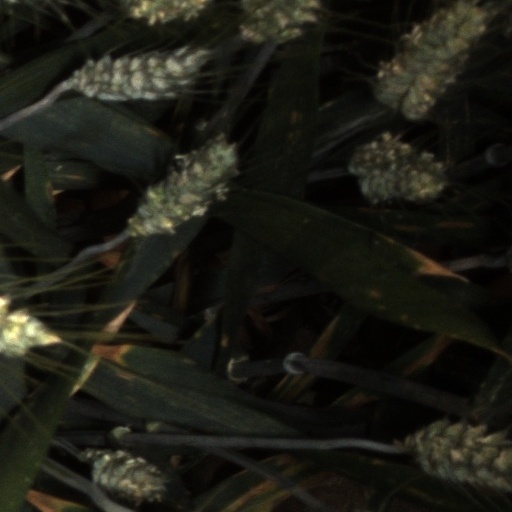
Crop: wheat